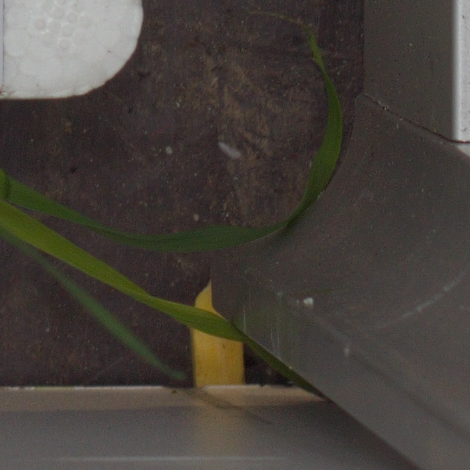
Label: black_grass